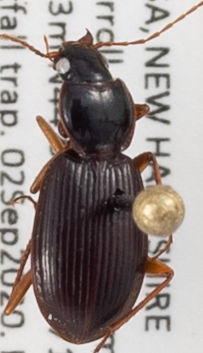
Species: Synuchus impunctatus
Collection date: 2020-09-02
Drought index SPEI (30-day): -0.976
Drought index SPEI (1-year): -0.156
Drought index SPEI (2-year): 0.558